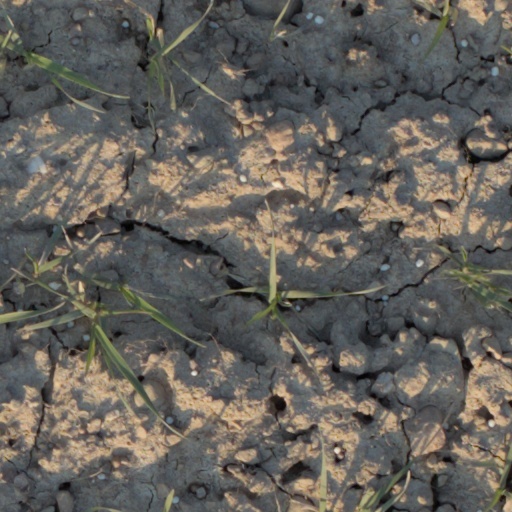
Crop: wheat